Gustave Langenus

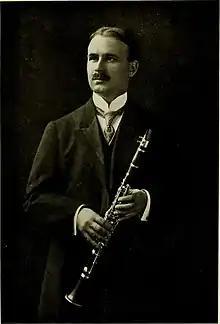
Gustav Langenus

Gustave Langenus (1883–1957) was a Belgian clarinetist. He is known for his mouthpiece design and 1913 method book, an important early pedagogical device for the Boehm system clarinet. He was principal clarinetist with the New York Symphony.